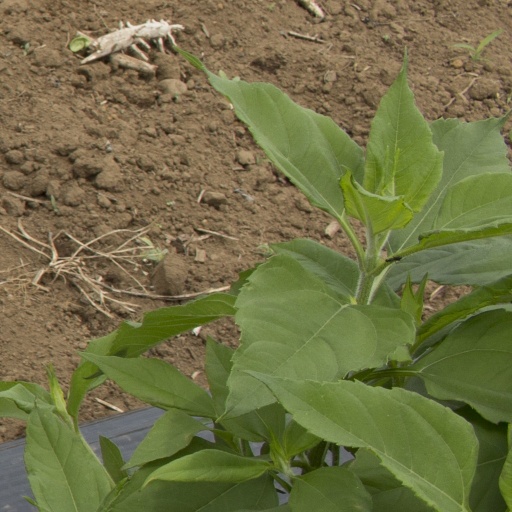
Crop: Jerusalem artichoke